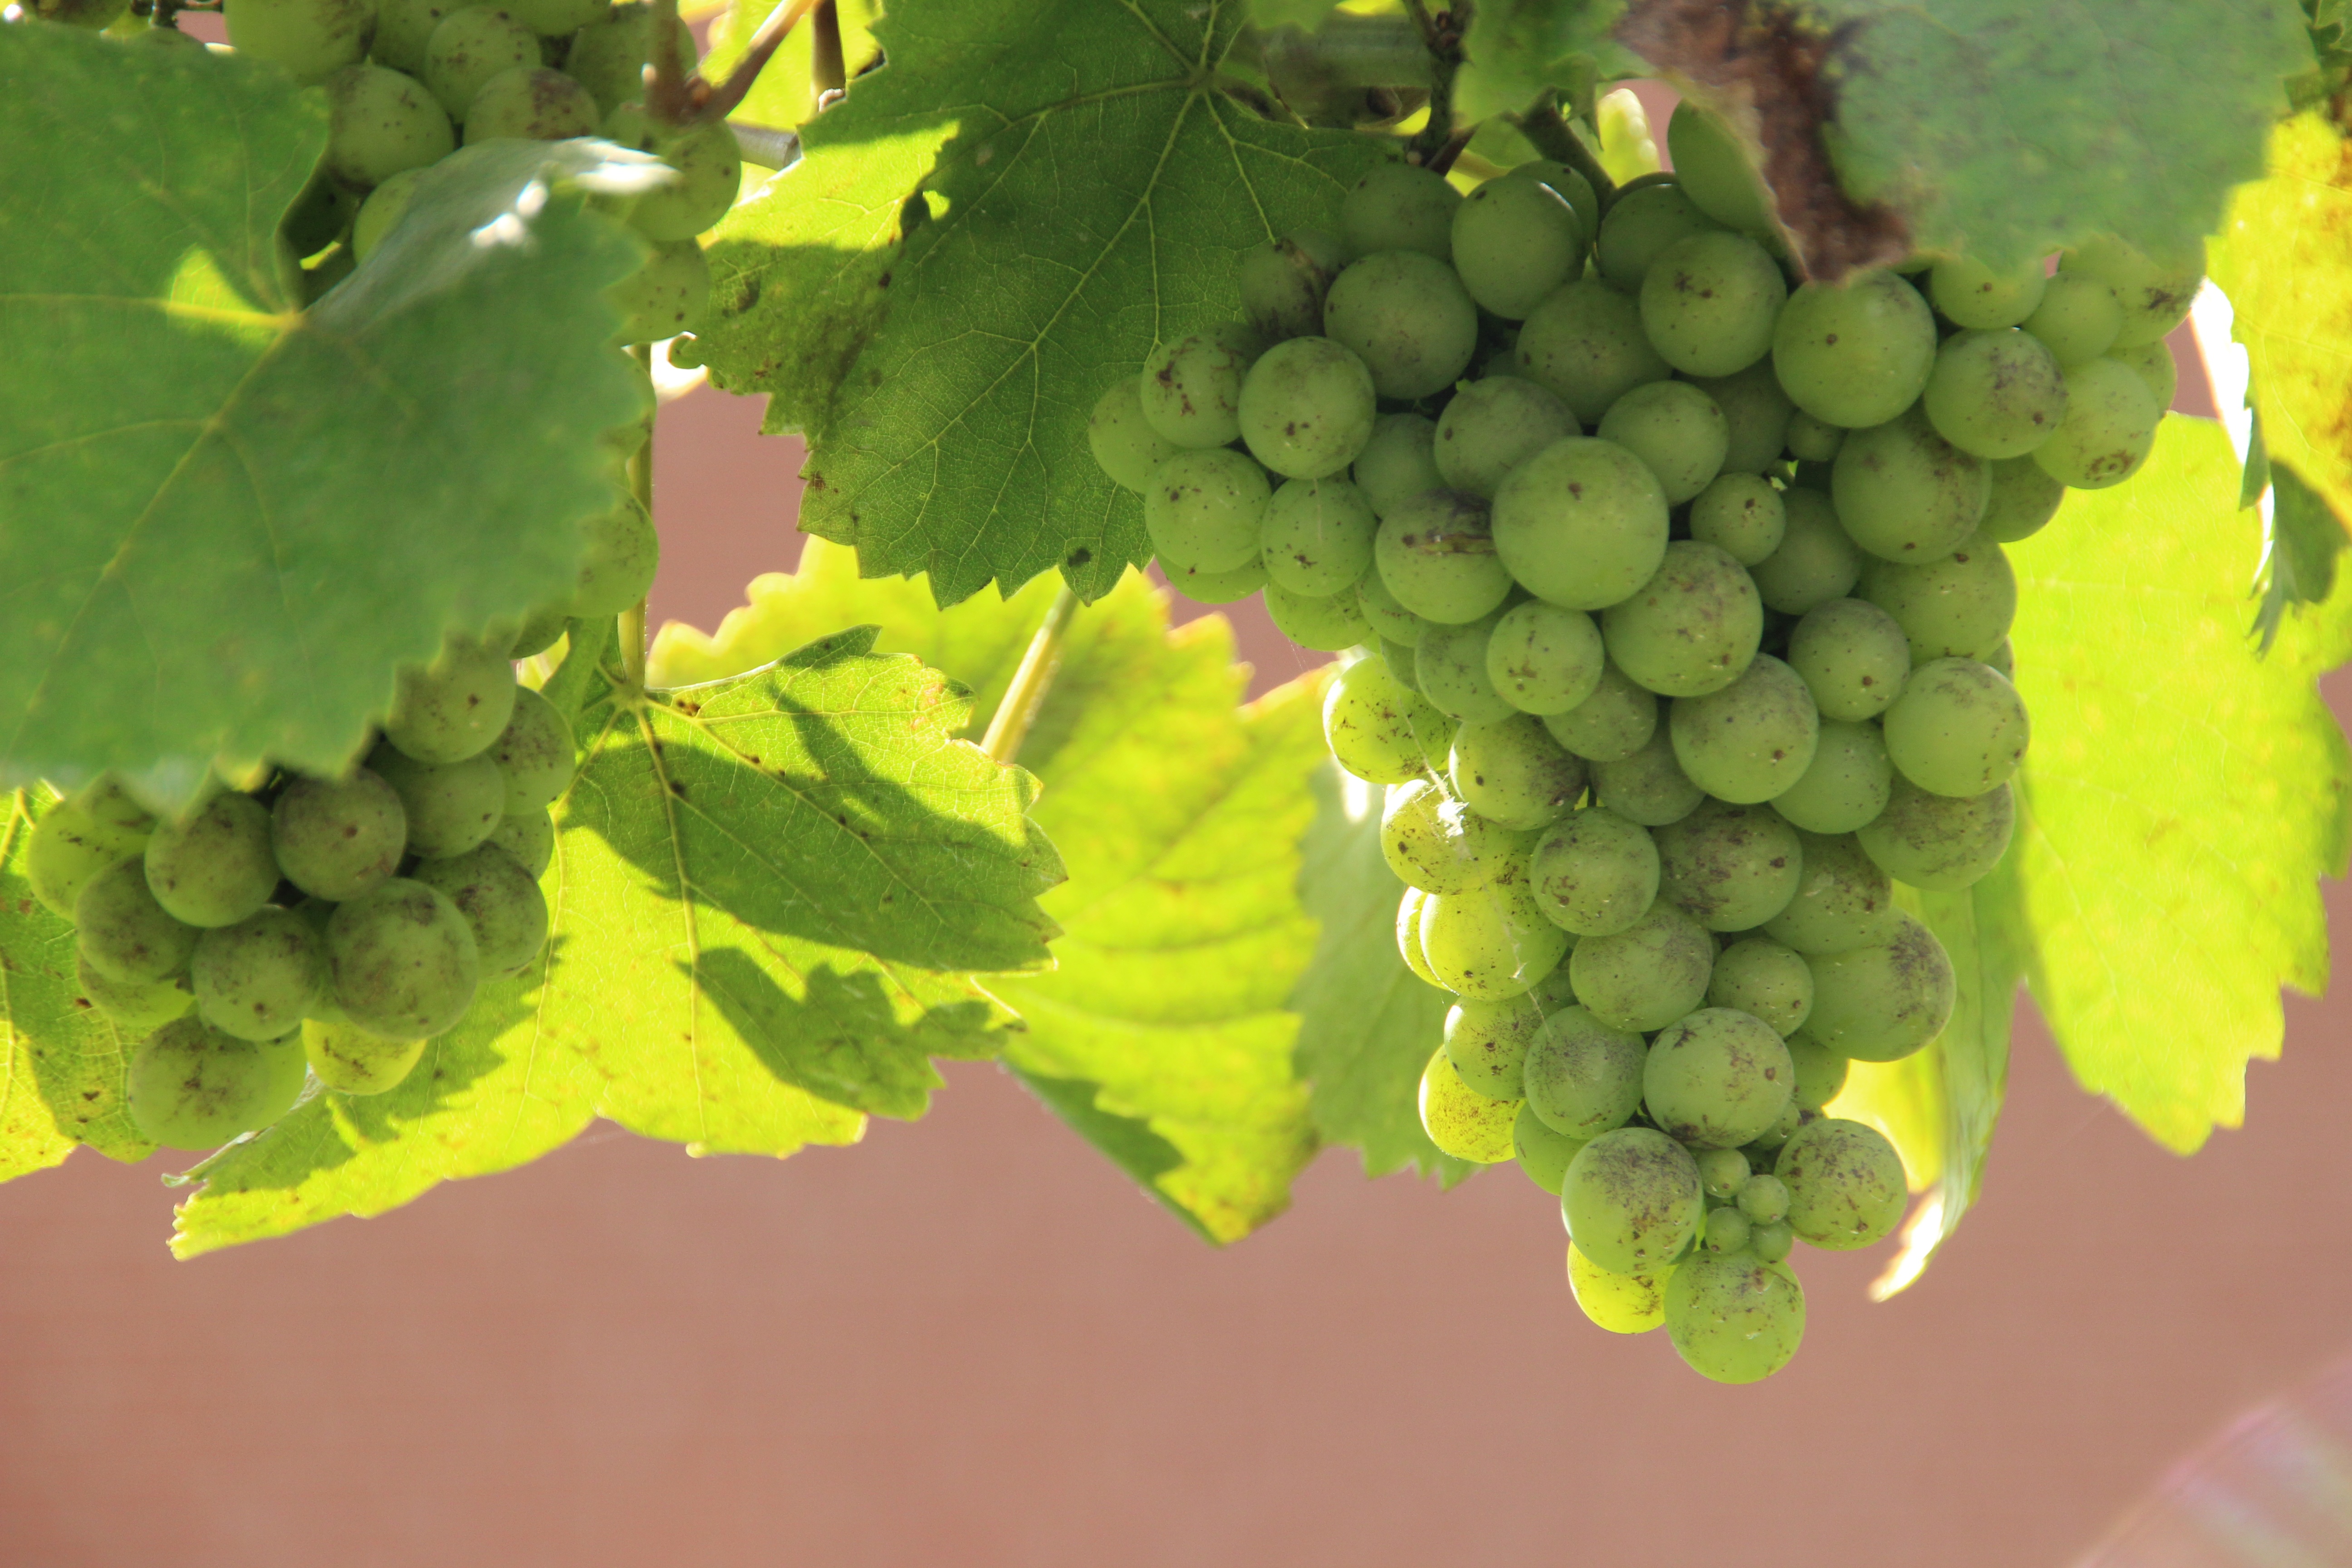
nature, read, plant, grape, vine, wine, fruit, food, green, harvest, produce, agriculture, vines, shrub, grapes, winery, winegrowing, rebstock, wine leaf, vines stock, flowering plant, vitis, grape leaves, green grapes, vine leaf, sultana, land plant, grapevine family